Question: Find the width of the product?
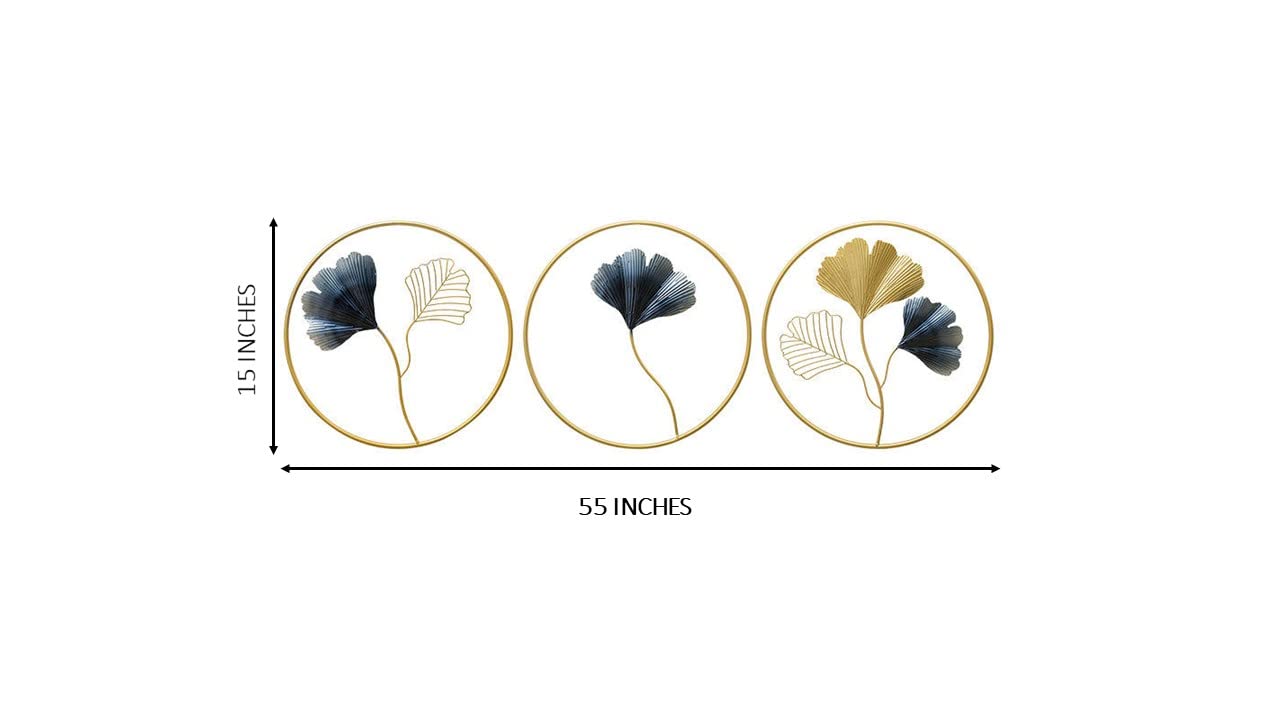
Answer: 15.0 inch